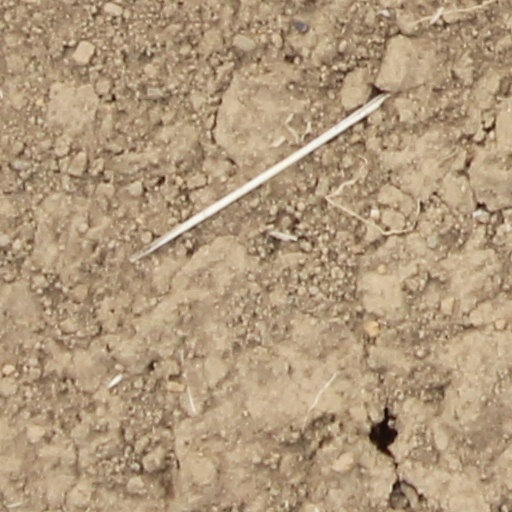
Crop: wheat